Mannem Madhusudana Rao

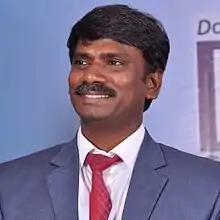
MMR in 2017

Mannem Madhusudana Rao, well known as MMR is an Industrialist and managing director of MMR Group of Companies.